Church of All Saints, Radwell

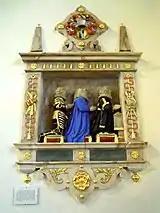
Effigy tomb of John Parker with his wife and son (1595)

On the same wall is a monument to Ann Plomer (d.1625), with an inscribed slab framed by an arch and pediment with achievement above. On the north wall of the chancel is a monument with small kneeling figures of John Parker (d.1595), together with his wife and son in a surround similar to Mary Plomer's tomb but more modest. At the west end of the south chancel wall is a small leather plaque inscribed to William Pym (d.1729). On the south wall of the nave is a monument to William Plomer (d.1625) which displays Plomer kneeling at an altar with flanking obelisks and crests over an arch. Several memorials dating from the 18th century and later are on the nave walls. Several monumental brasses are set in the floor of the chancel, including one in the north dedicated to Elizabeth Parker (d.1602), while in the south is a brass dedicated to William Wheteaker (d.1487), with his wife and son. In the north- east corner of the nave is a brass to John Bele (d.1516) together with his two wives and children and the inscription "Pray for the soules of John Bele gentleman and Anne and Agnes hys wyfes, the whiche John decessed in the year of our Lord God MVXVI". The stone-carved royal arms of George IV above the east face of the tower arch are dated 1825.